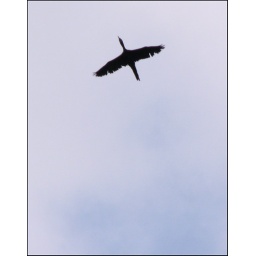
The Cormorant against a blue cloud studded sky is something special. Please view large